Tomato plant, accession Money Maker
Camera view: tilt-top (135 deg); turntable rotation: 120 degrees
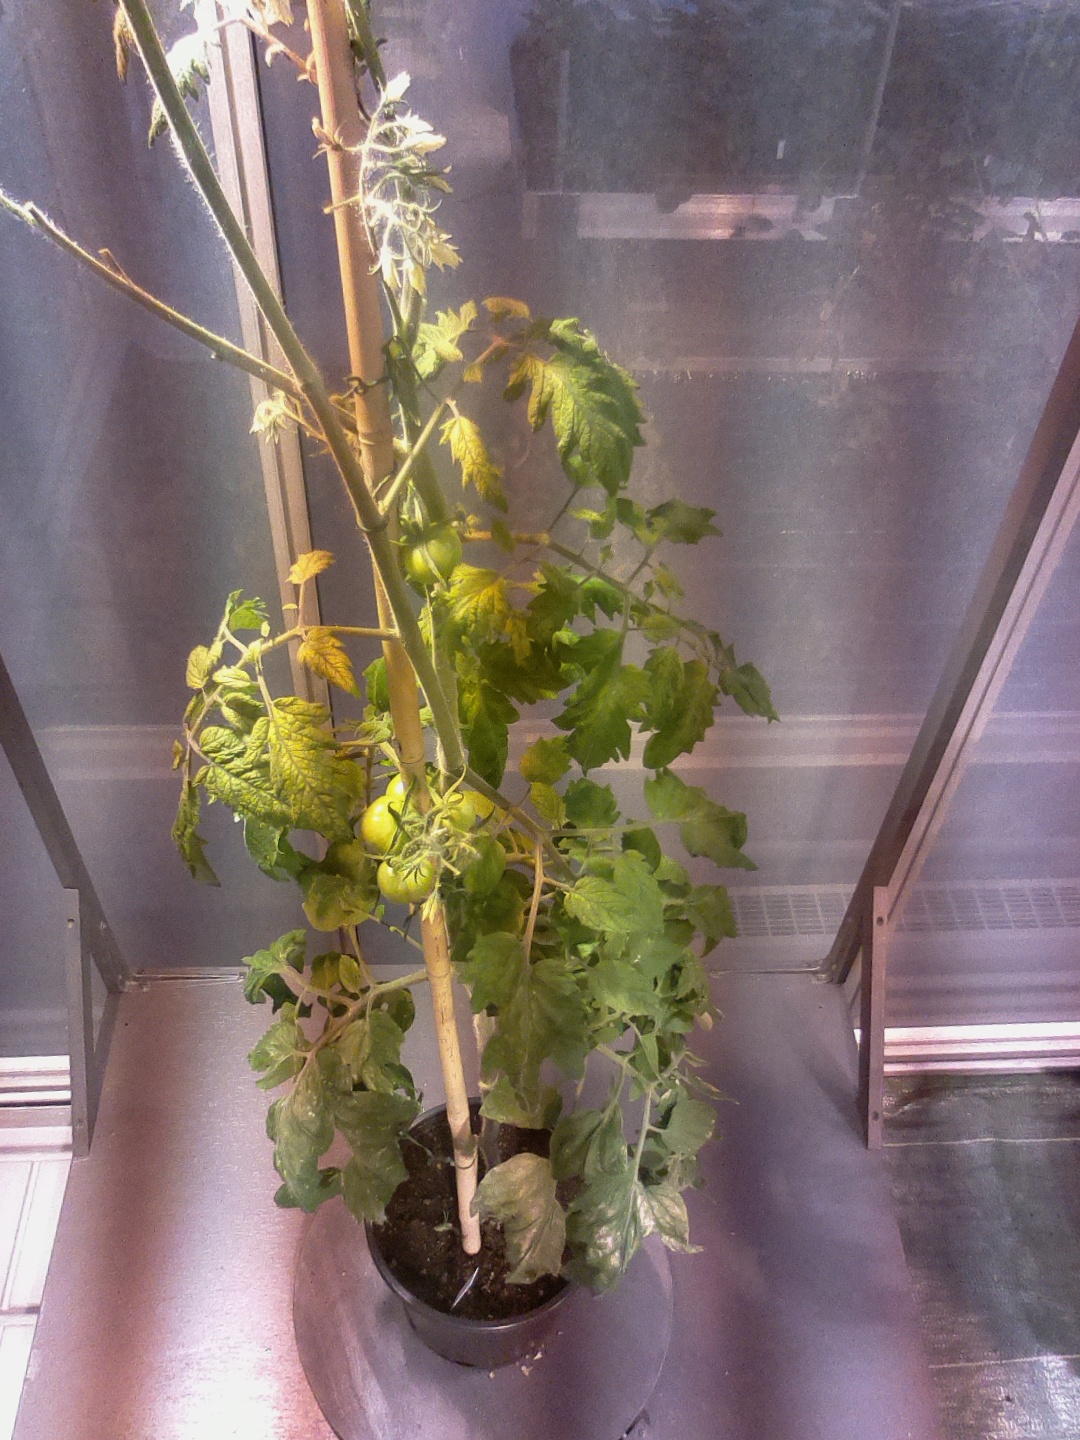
BBCH growth stage 74: 40%-50% of final fruit size